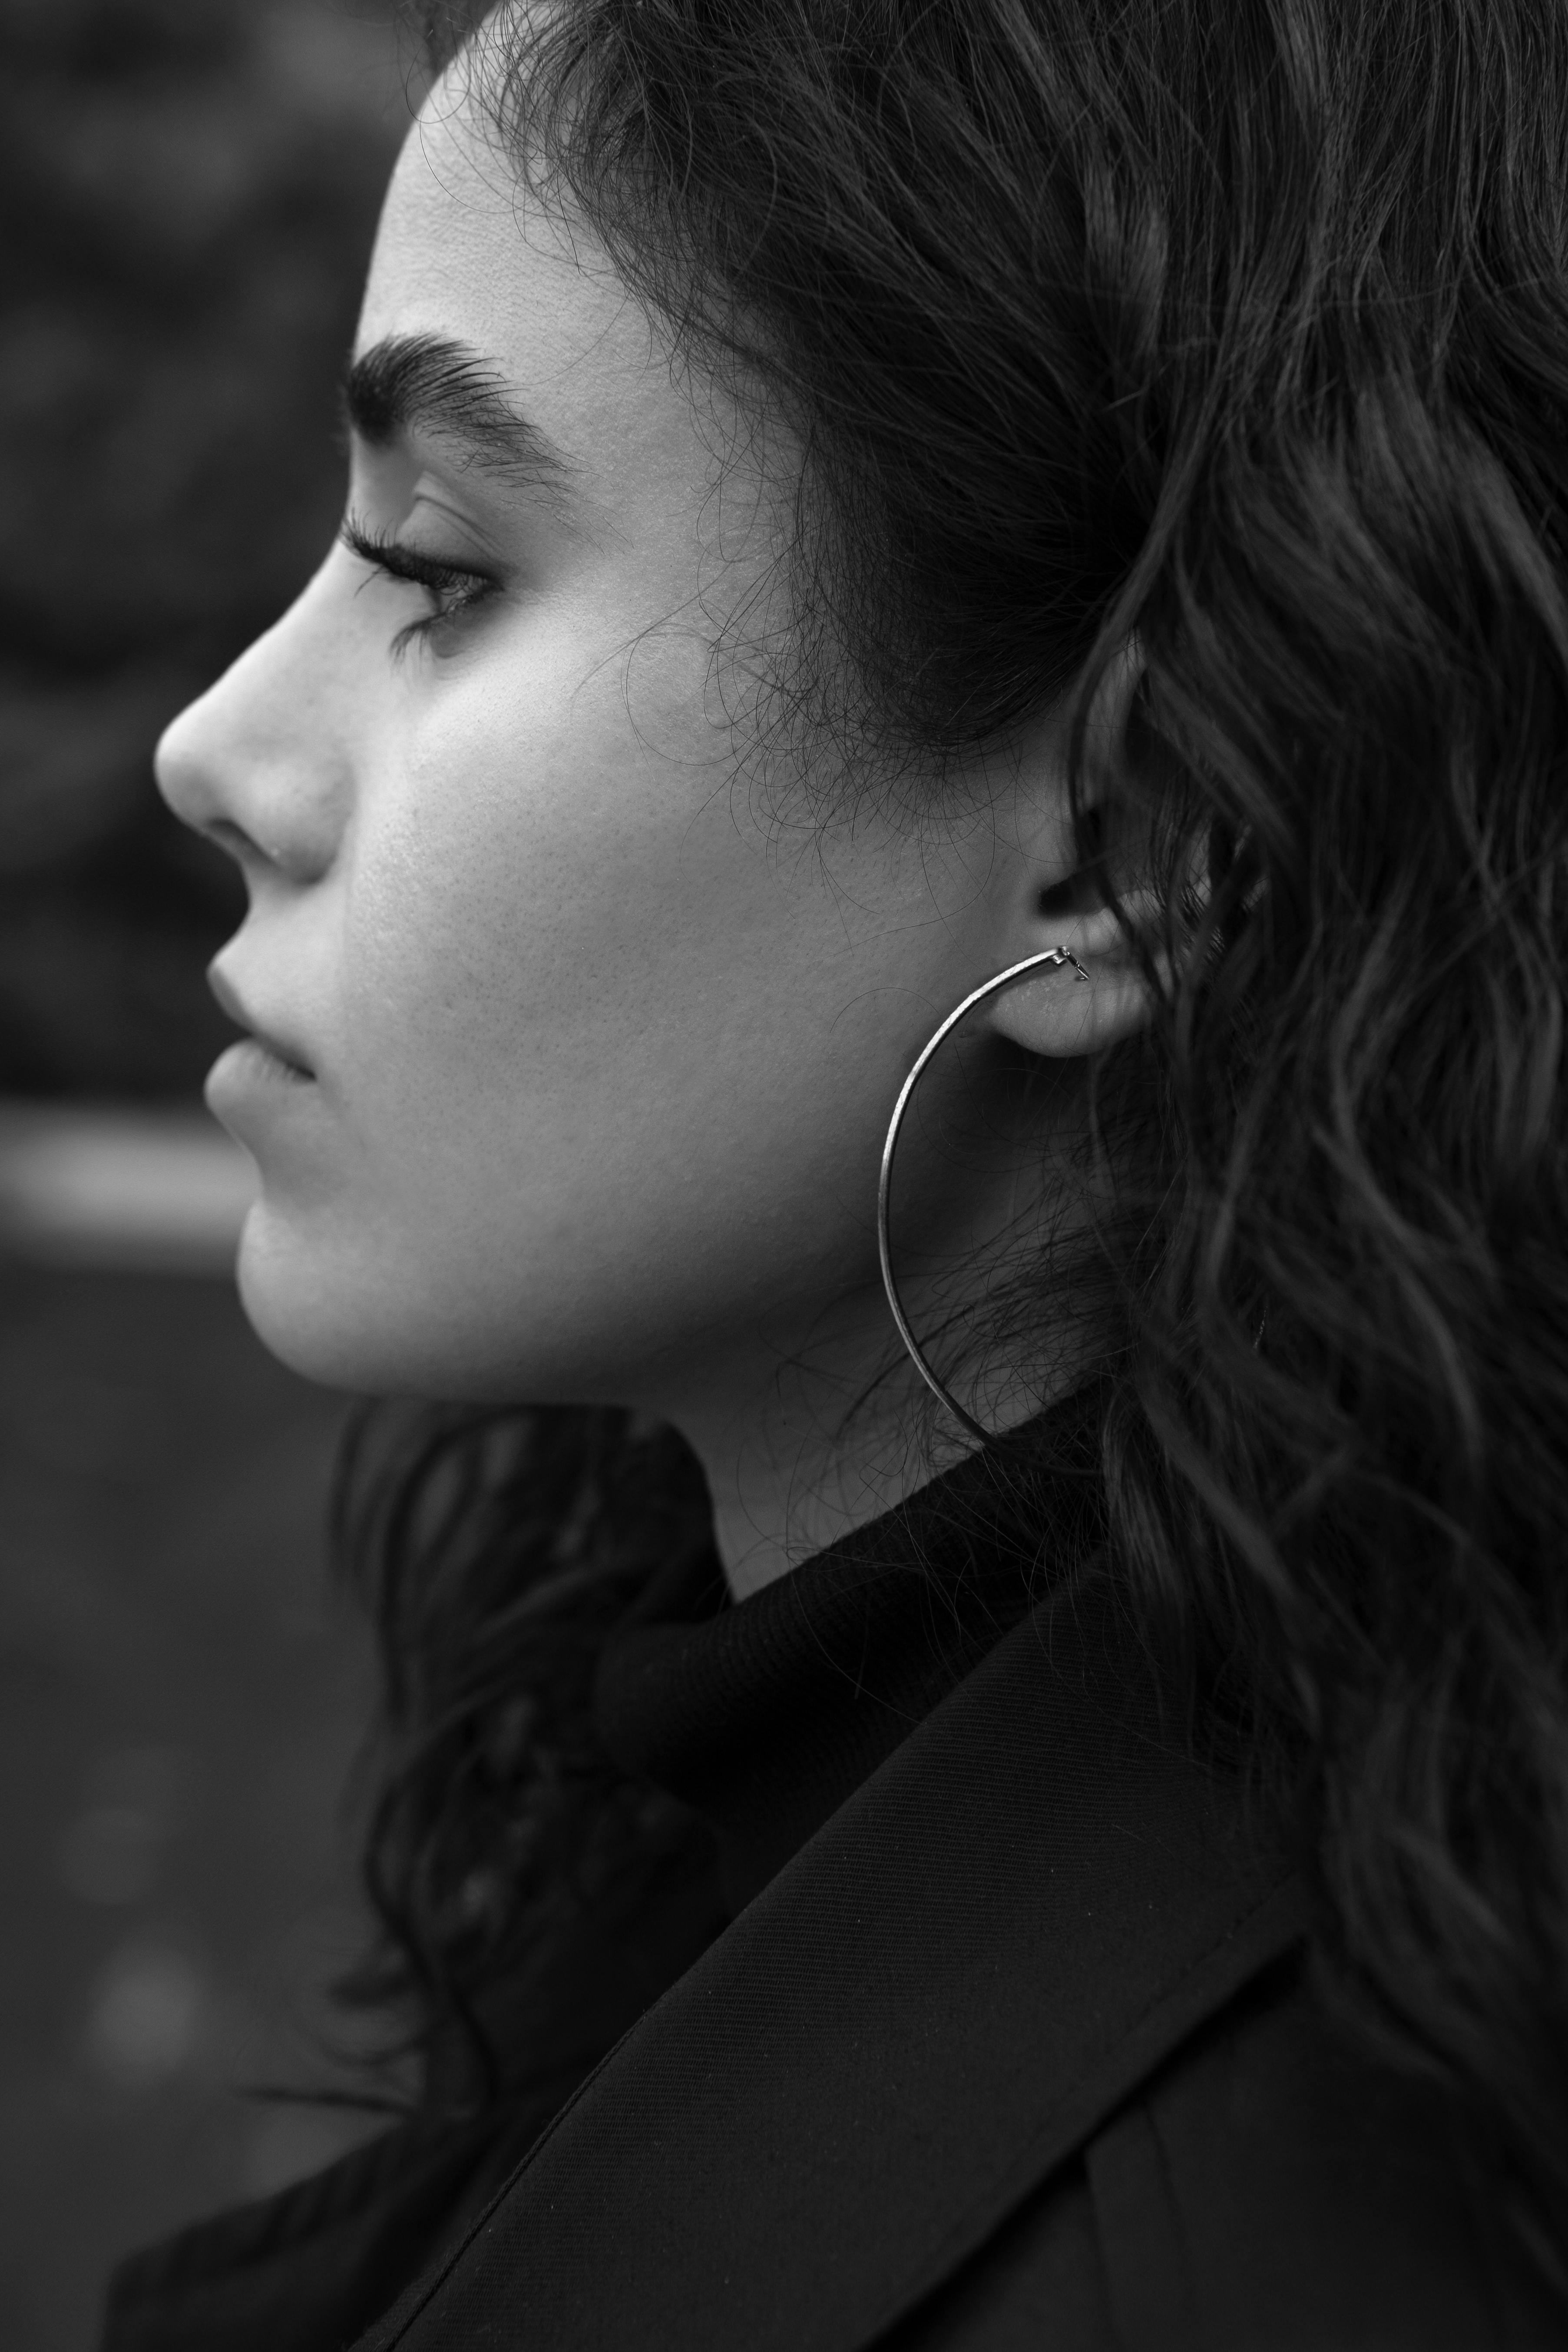
woman, forehead, nose, cheek, lip, chin, eyebrow, shoulder, eye, eyelash, smile, ear, flash photography, human body, neck, jaw, earrings, gesture, black and white, style, hearing, black hair, eyewear, audio equipment, long hair, jewellery, darkness, monochrome photography, happy, monochrome, fashion accessory, brown hair, portrait photography, layered hair, portrait, photo shoot, necklace, model